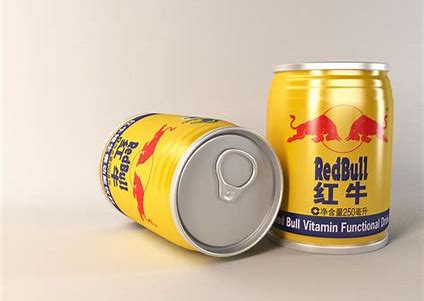
Label: metal